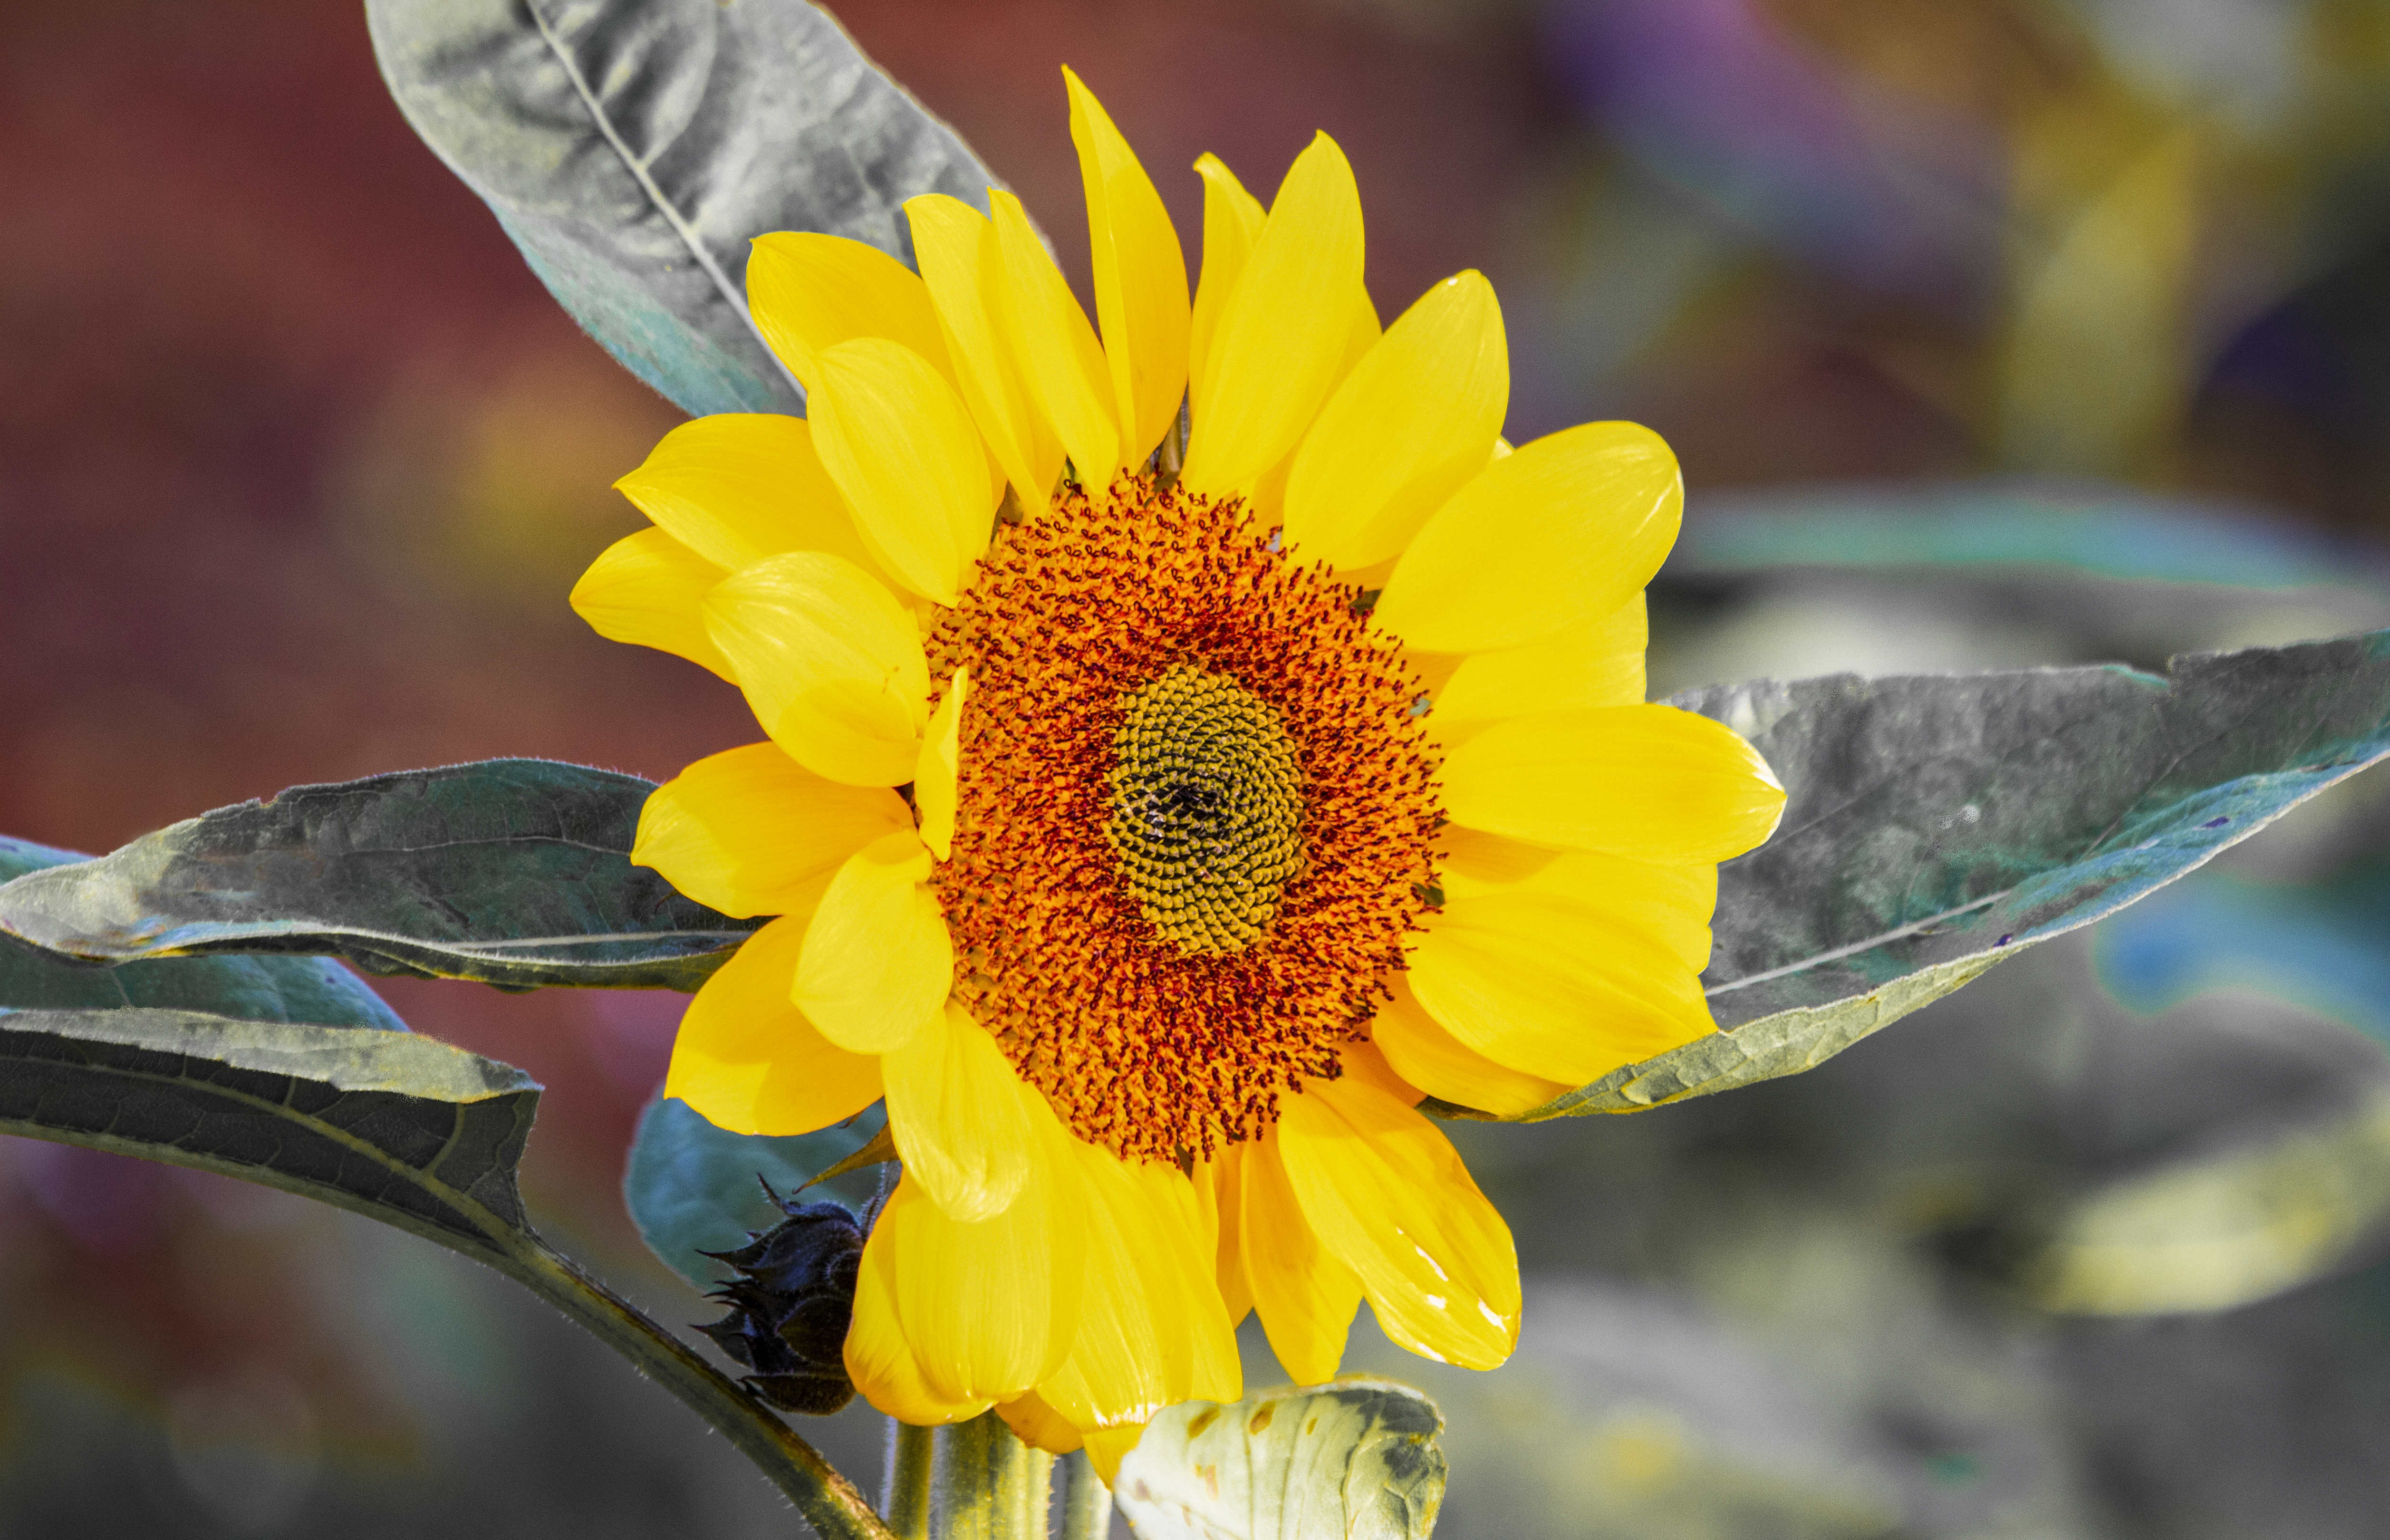
sun flower, flower, plant, petal, cuisine, sunflower, annual plant, daisy family, flowering plant, pollen, plantation, landscape, sky, macro photography, floristry, Forb, field, plant stem, nuts seeds, sunflower seed, agriculture, asterales, seed, wildflower, bee, vegetarian food, soil